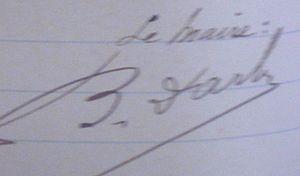
Signature du maire Basile Darbon en 1910.
Cet article dresse une liste par ordre de mandat des maires de Canet-en-Roussillon.
Canet-en-Roussillon est une commune française située dans le département des Pyrénées-Orientales, en région Occitanie. Ses habitants sont appelés les Canétois. C'est la deuxième plus grande ville des Pyrénées-Orientales avec une population de 12 436 habitants.